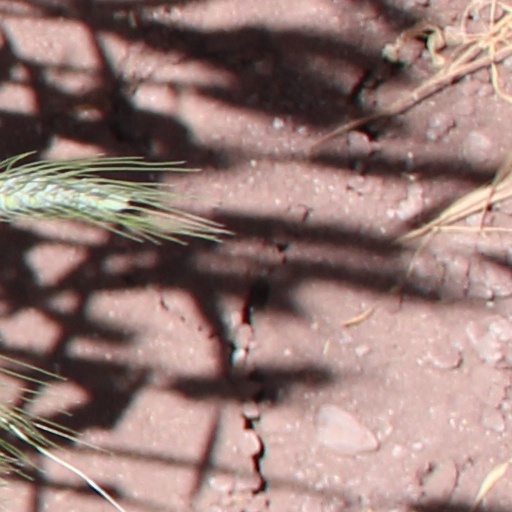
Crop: wheat